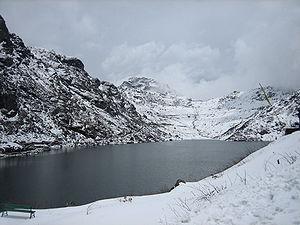
Georges Remi dit Hergé, né le 22 mai 1907 à Etterbeek et mort le 3 mars 1983 à Woluwe-Saint-Lambert, est un auteur belge de bande dessinée principalement connu pour Les Aventures de Tintin, désignée aujourd'hui comme l'une des bandes dessinées européennes les plus populaires du XXᵉ siècle.
L'Himalaya, ou chaîne de l'Himalaya, est un ensemble de chaînes de montagnes s'étirant sur plus de 2 400 km de long et large de 250 à 400 km, qui sépare le sous-continent indien du plateau tibétain dans le Sud de l'Asie. Au sens strict, il débute à l'ouest au Nanga Parbat au Pakistan et se termine à l'est au Namche Barwa au Tibet. Cet ensemble montagneux, délimité à l'ouest par la vallée du fleuve Indus et à l'est par la vallée du fleuve Brahmapoutre, couvre une aire d'environ 600 000 km².